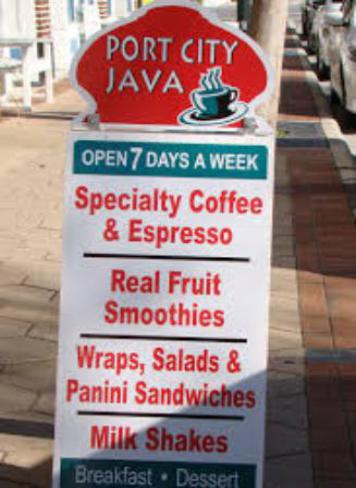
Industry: Food